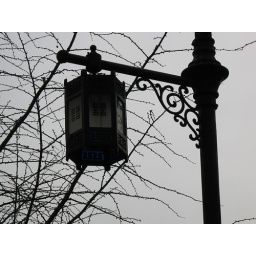
A street lamp in Seoul